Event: Nepal Earthquake
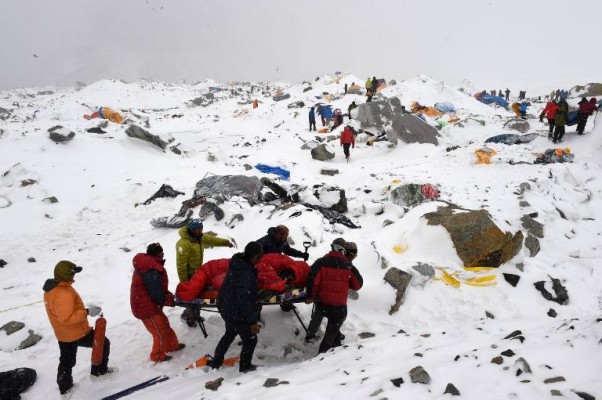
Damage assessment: damage